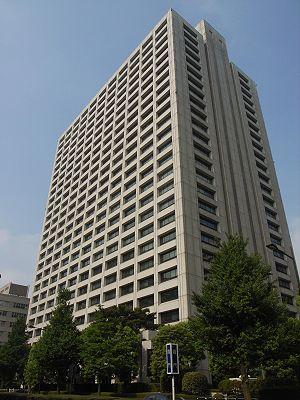
Le ministère de la Santé, du Travail et des Affaires sociales est un des départements ministériels du Cabinet du Japon, officiellement traduit en anglais par Ministry of Health, Labour and Welfare. Il est souvent abrégé en japonais en Kōrōshō.